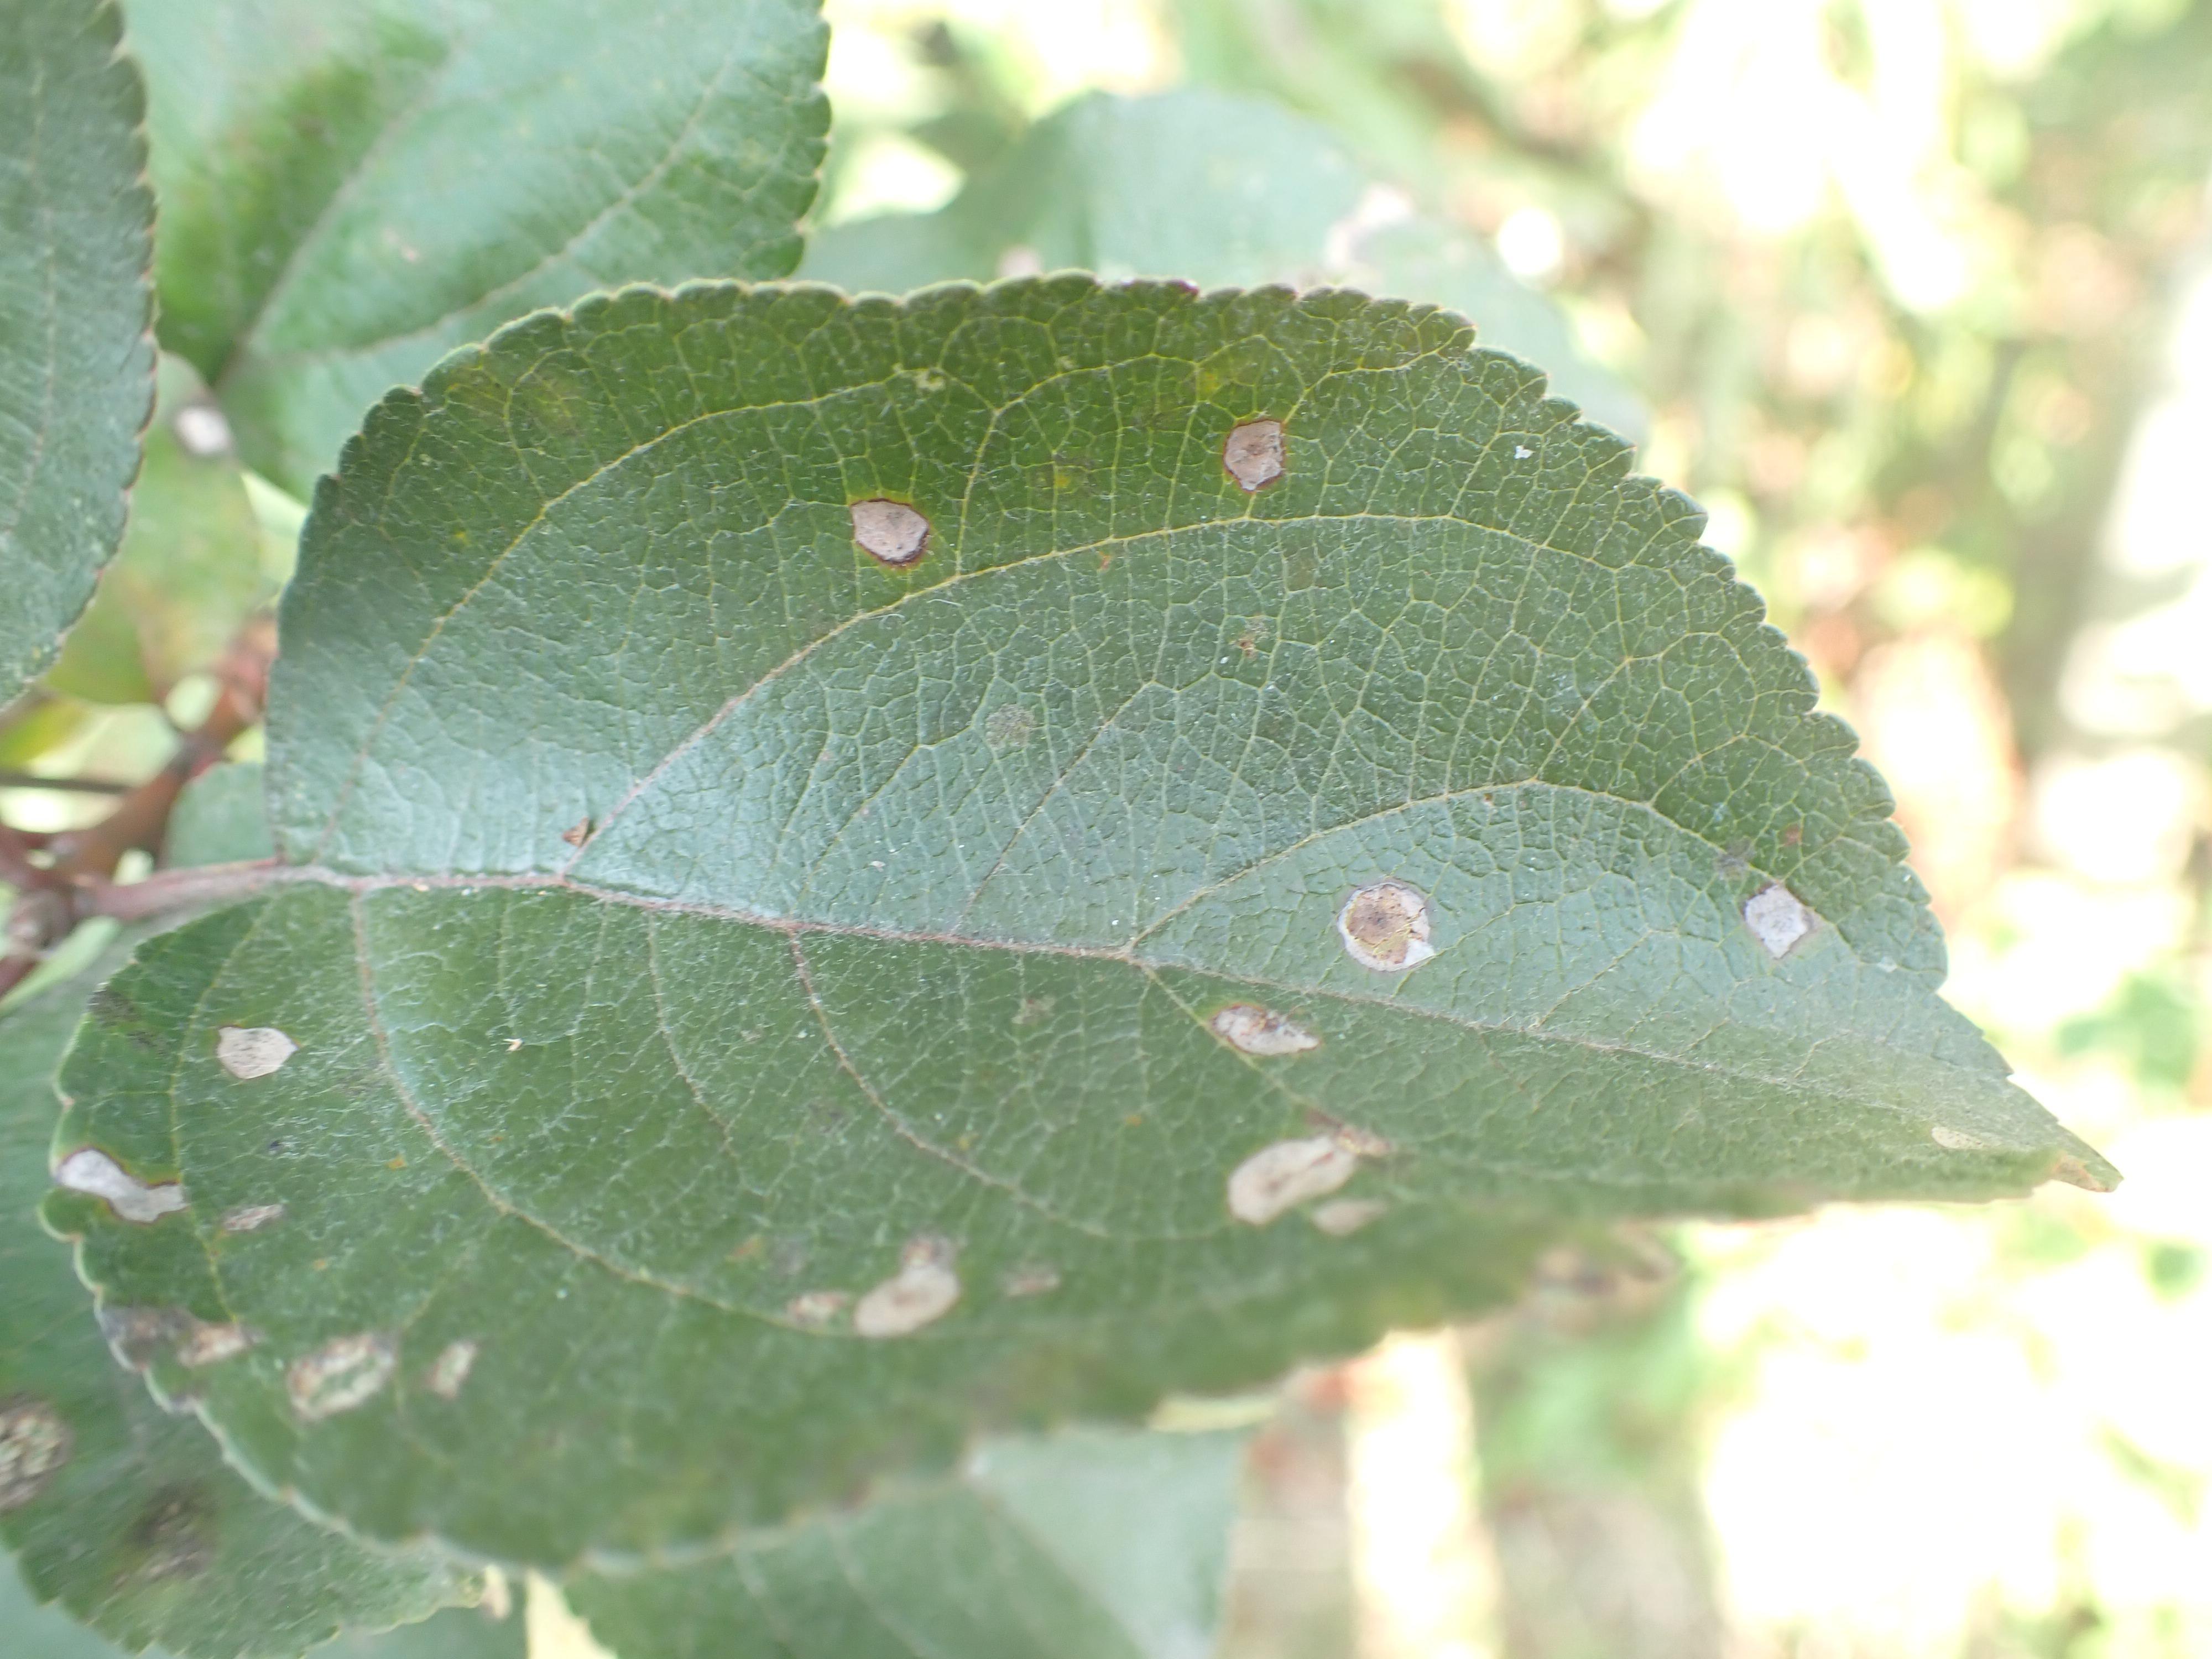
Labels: complex